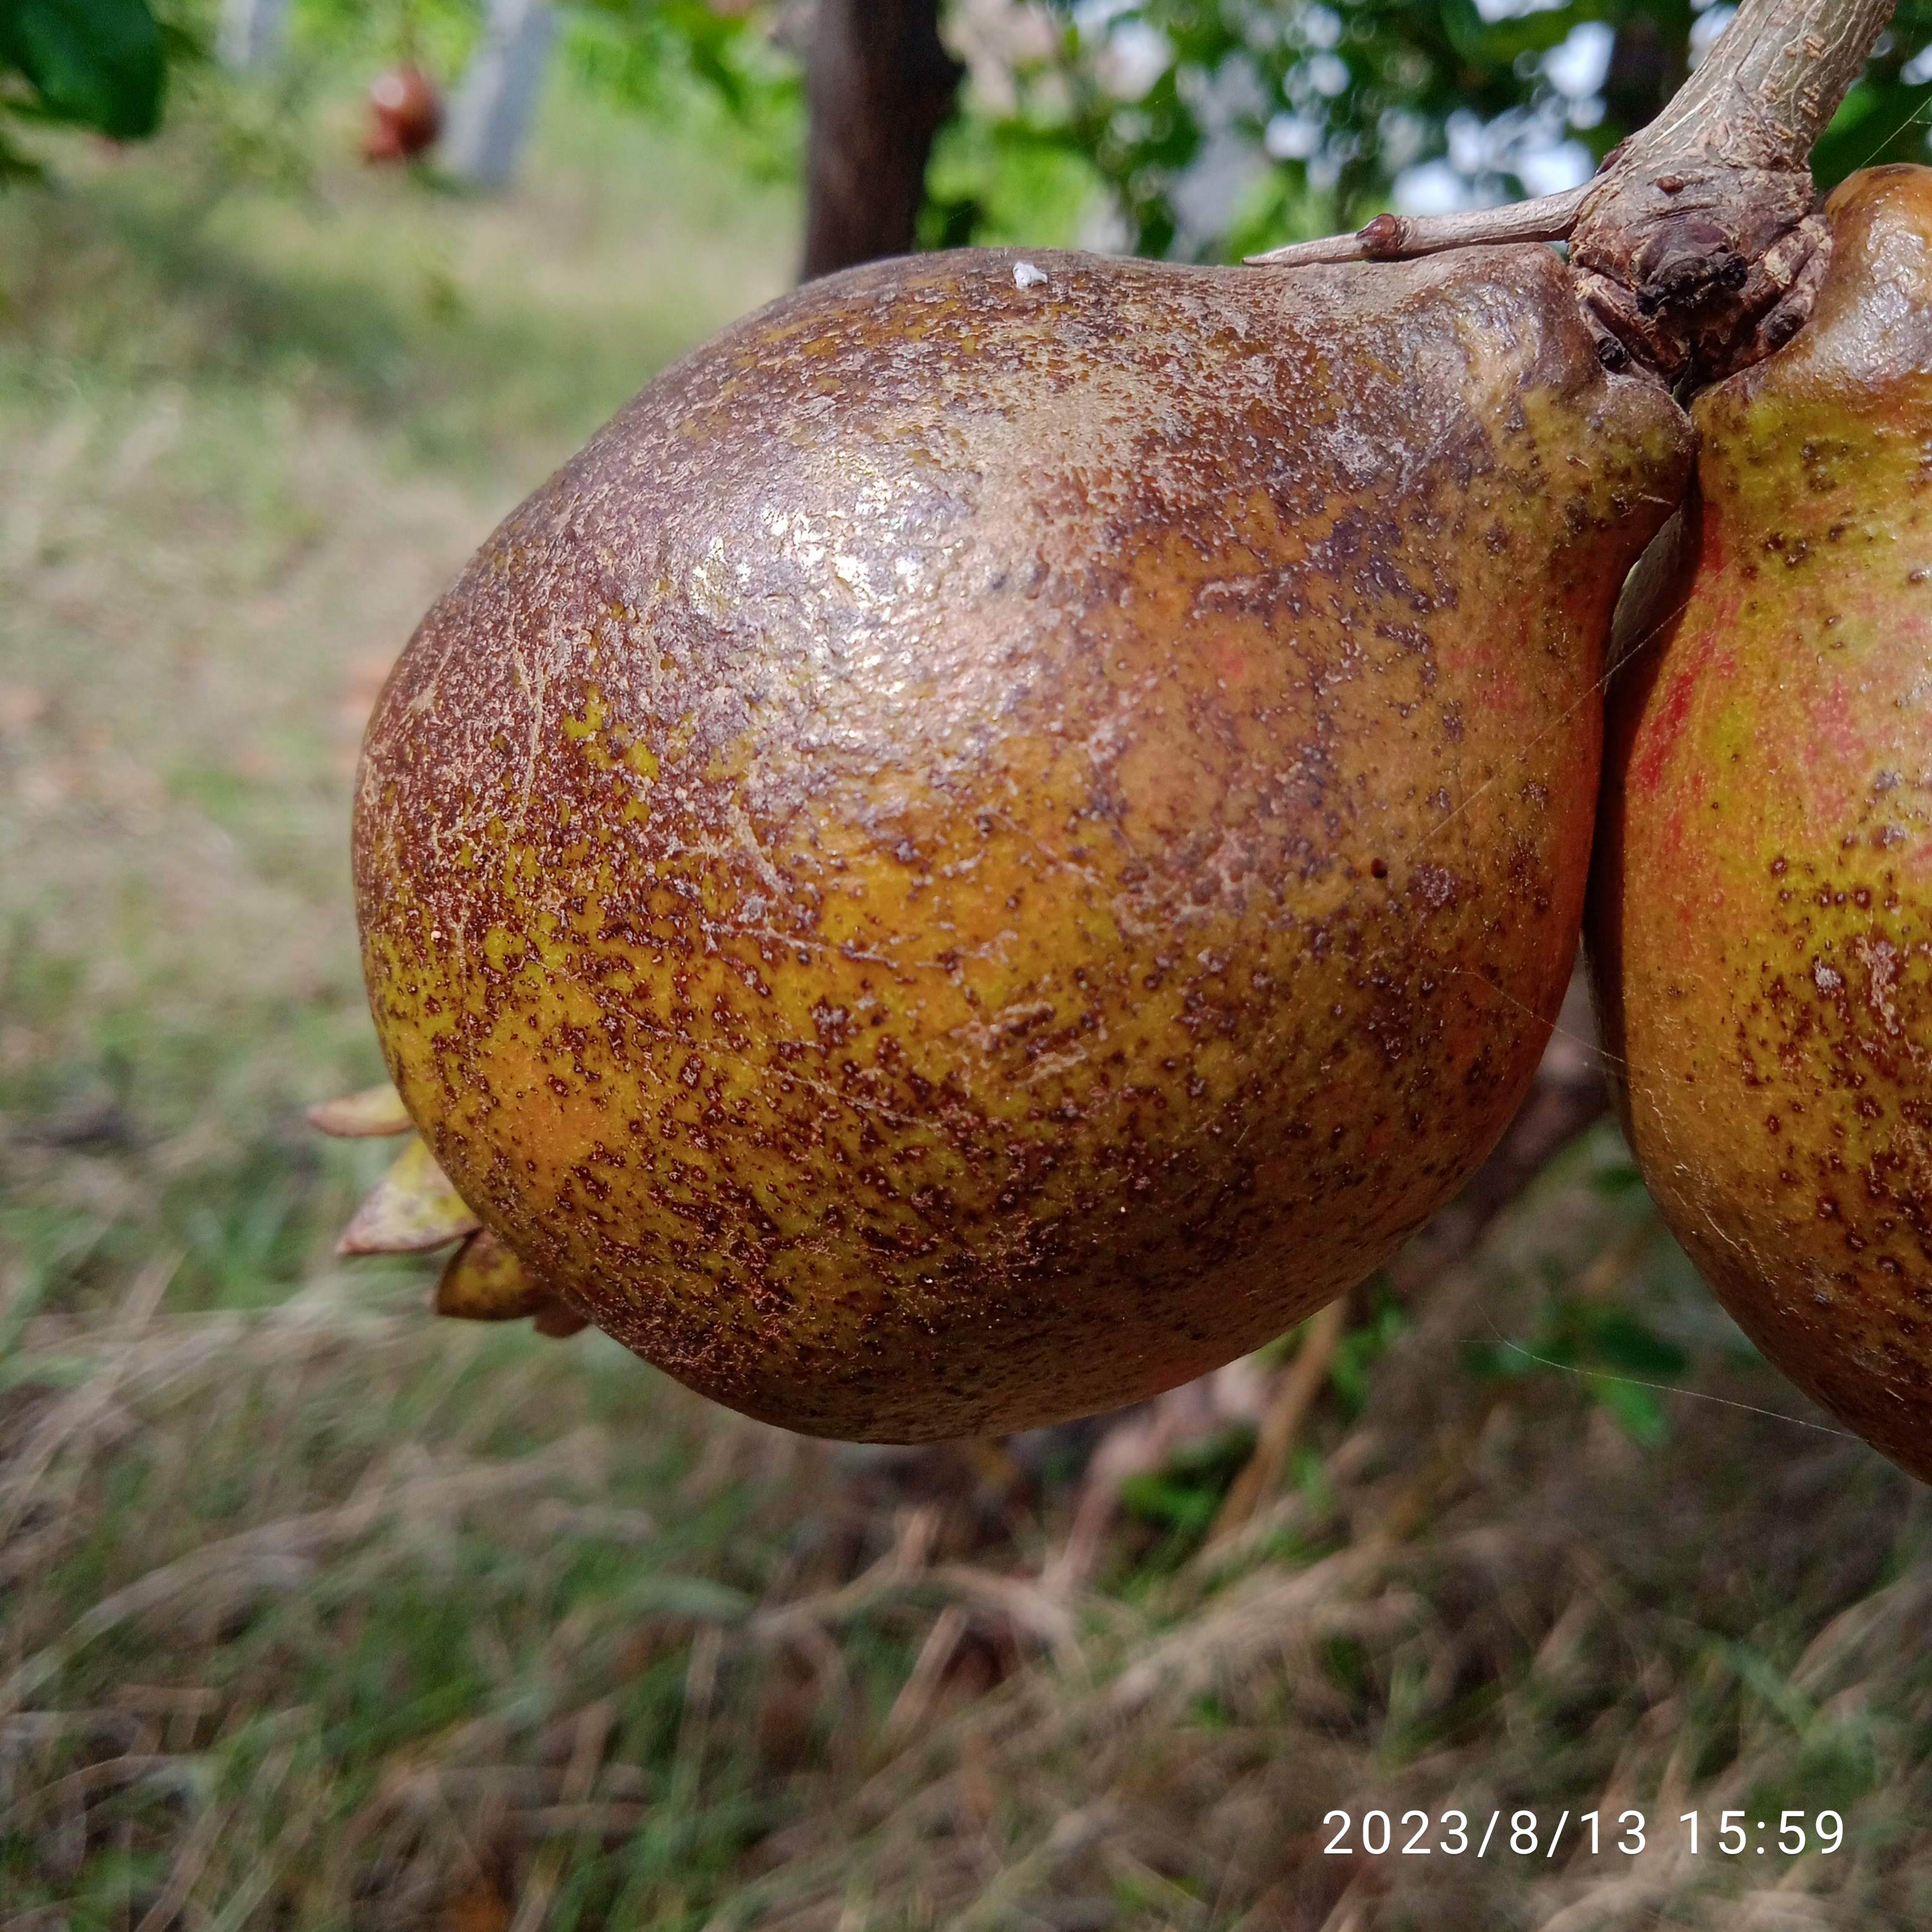
Label: Cercospora